Addingham

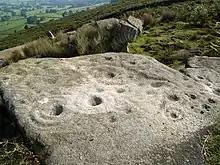
A Cup and Ring marked rock on top of Addingham Moor

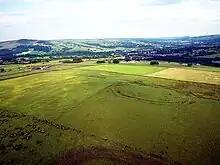
Kite aerial photo of Round Dykes Camp on Addingham Low Moor

There is evidence of civilisation around Addingham as far back as the late Mesolithic, Neolithic and early Bronze Ages, as indicated by the remains of early man in the form of flint tools on Rombald's Moor, which may date back to around 11,000 BC. The first 'fixed' artefacts are the 'cup and ring' marked stones, several of which can be found on top of Addingham Moor and Ilkley Moor to the east, which are thought to date back to the late Neolithic or early Bronze Age, around 1800 BC.